Leonard Creek

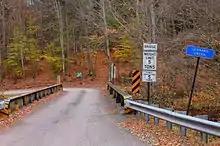
Bridge over Leonard Creek

Leonard Creek was entered into the Geographic Names Information System on August 2, 1979. Its identifier in the Geographic Names Information System is 1199032. The creek is also known as Leonards Creek or Leonard's Creek.